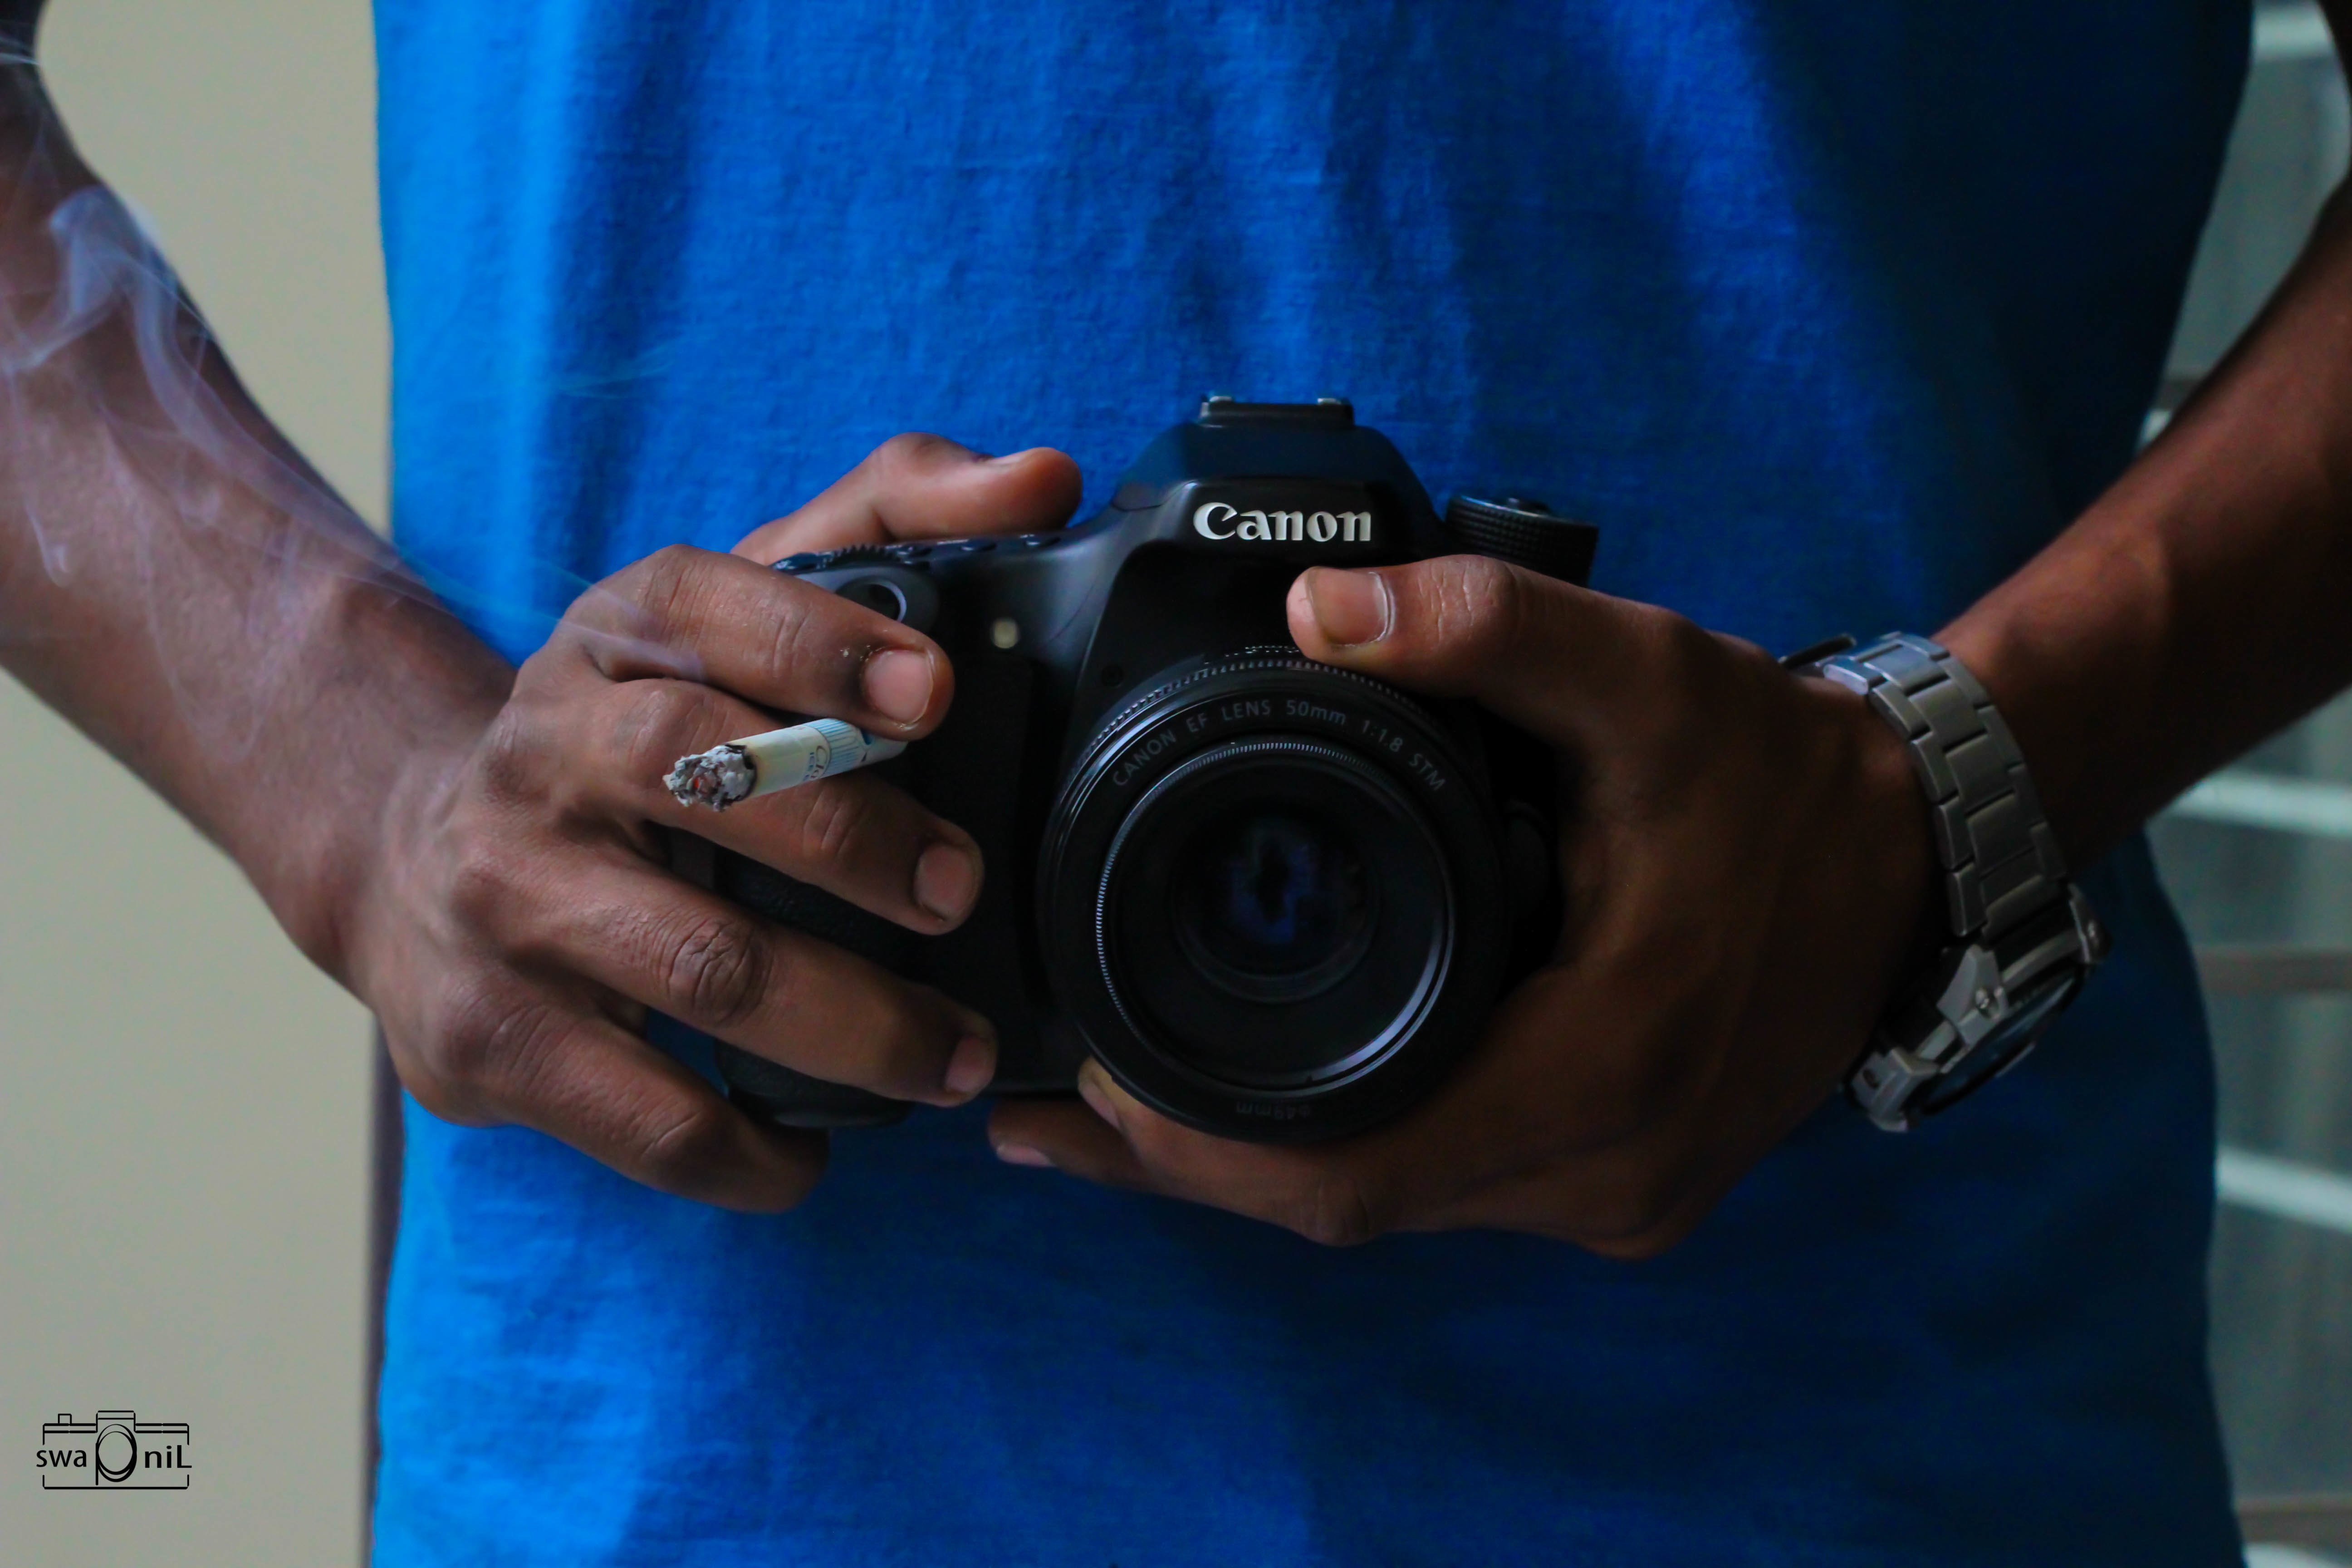
hand, camera, photography, blue, arm, camera operator